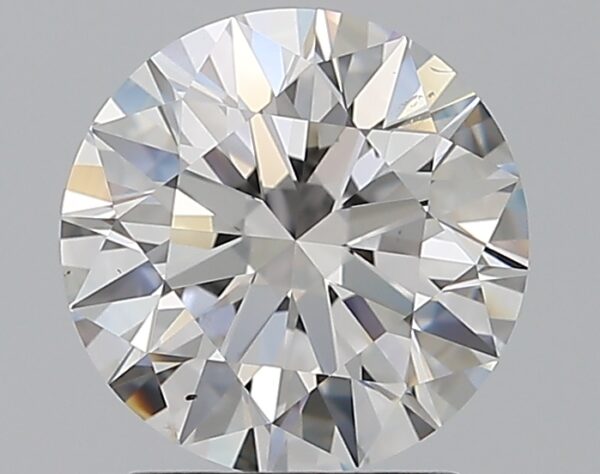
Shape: round
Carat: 1.79
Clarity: VS2
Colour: F
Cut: EX
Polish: EX
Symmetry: EX
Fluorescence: ST
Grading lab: GIA
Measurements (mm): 7.76 x 7.8 x 4.8